Runway

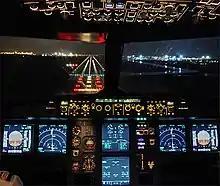
Night runway view from A320 cockpit

A line of lights on an airfield or elsewhere to guide aircraft in taking off or coming in to land or an illuminated runway is sometimes also known as a flare path.